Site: brandenburg
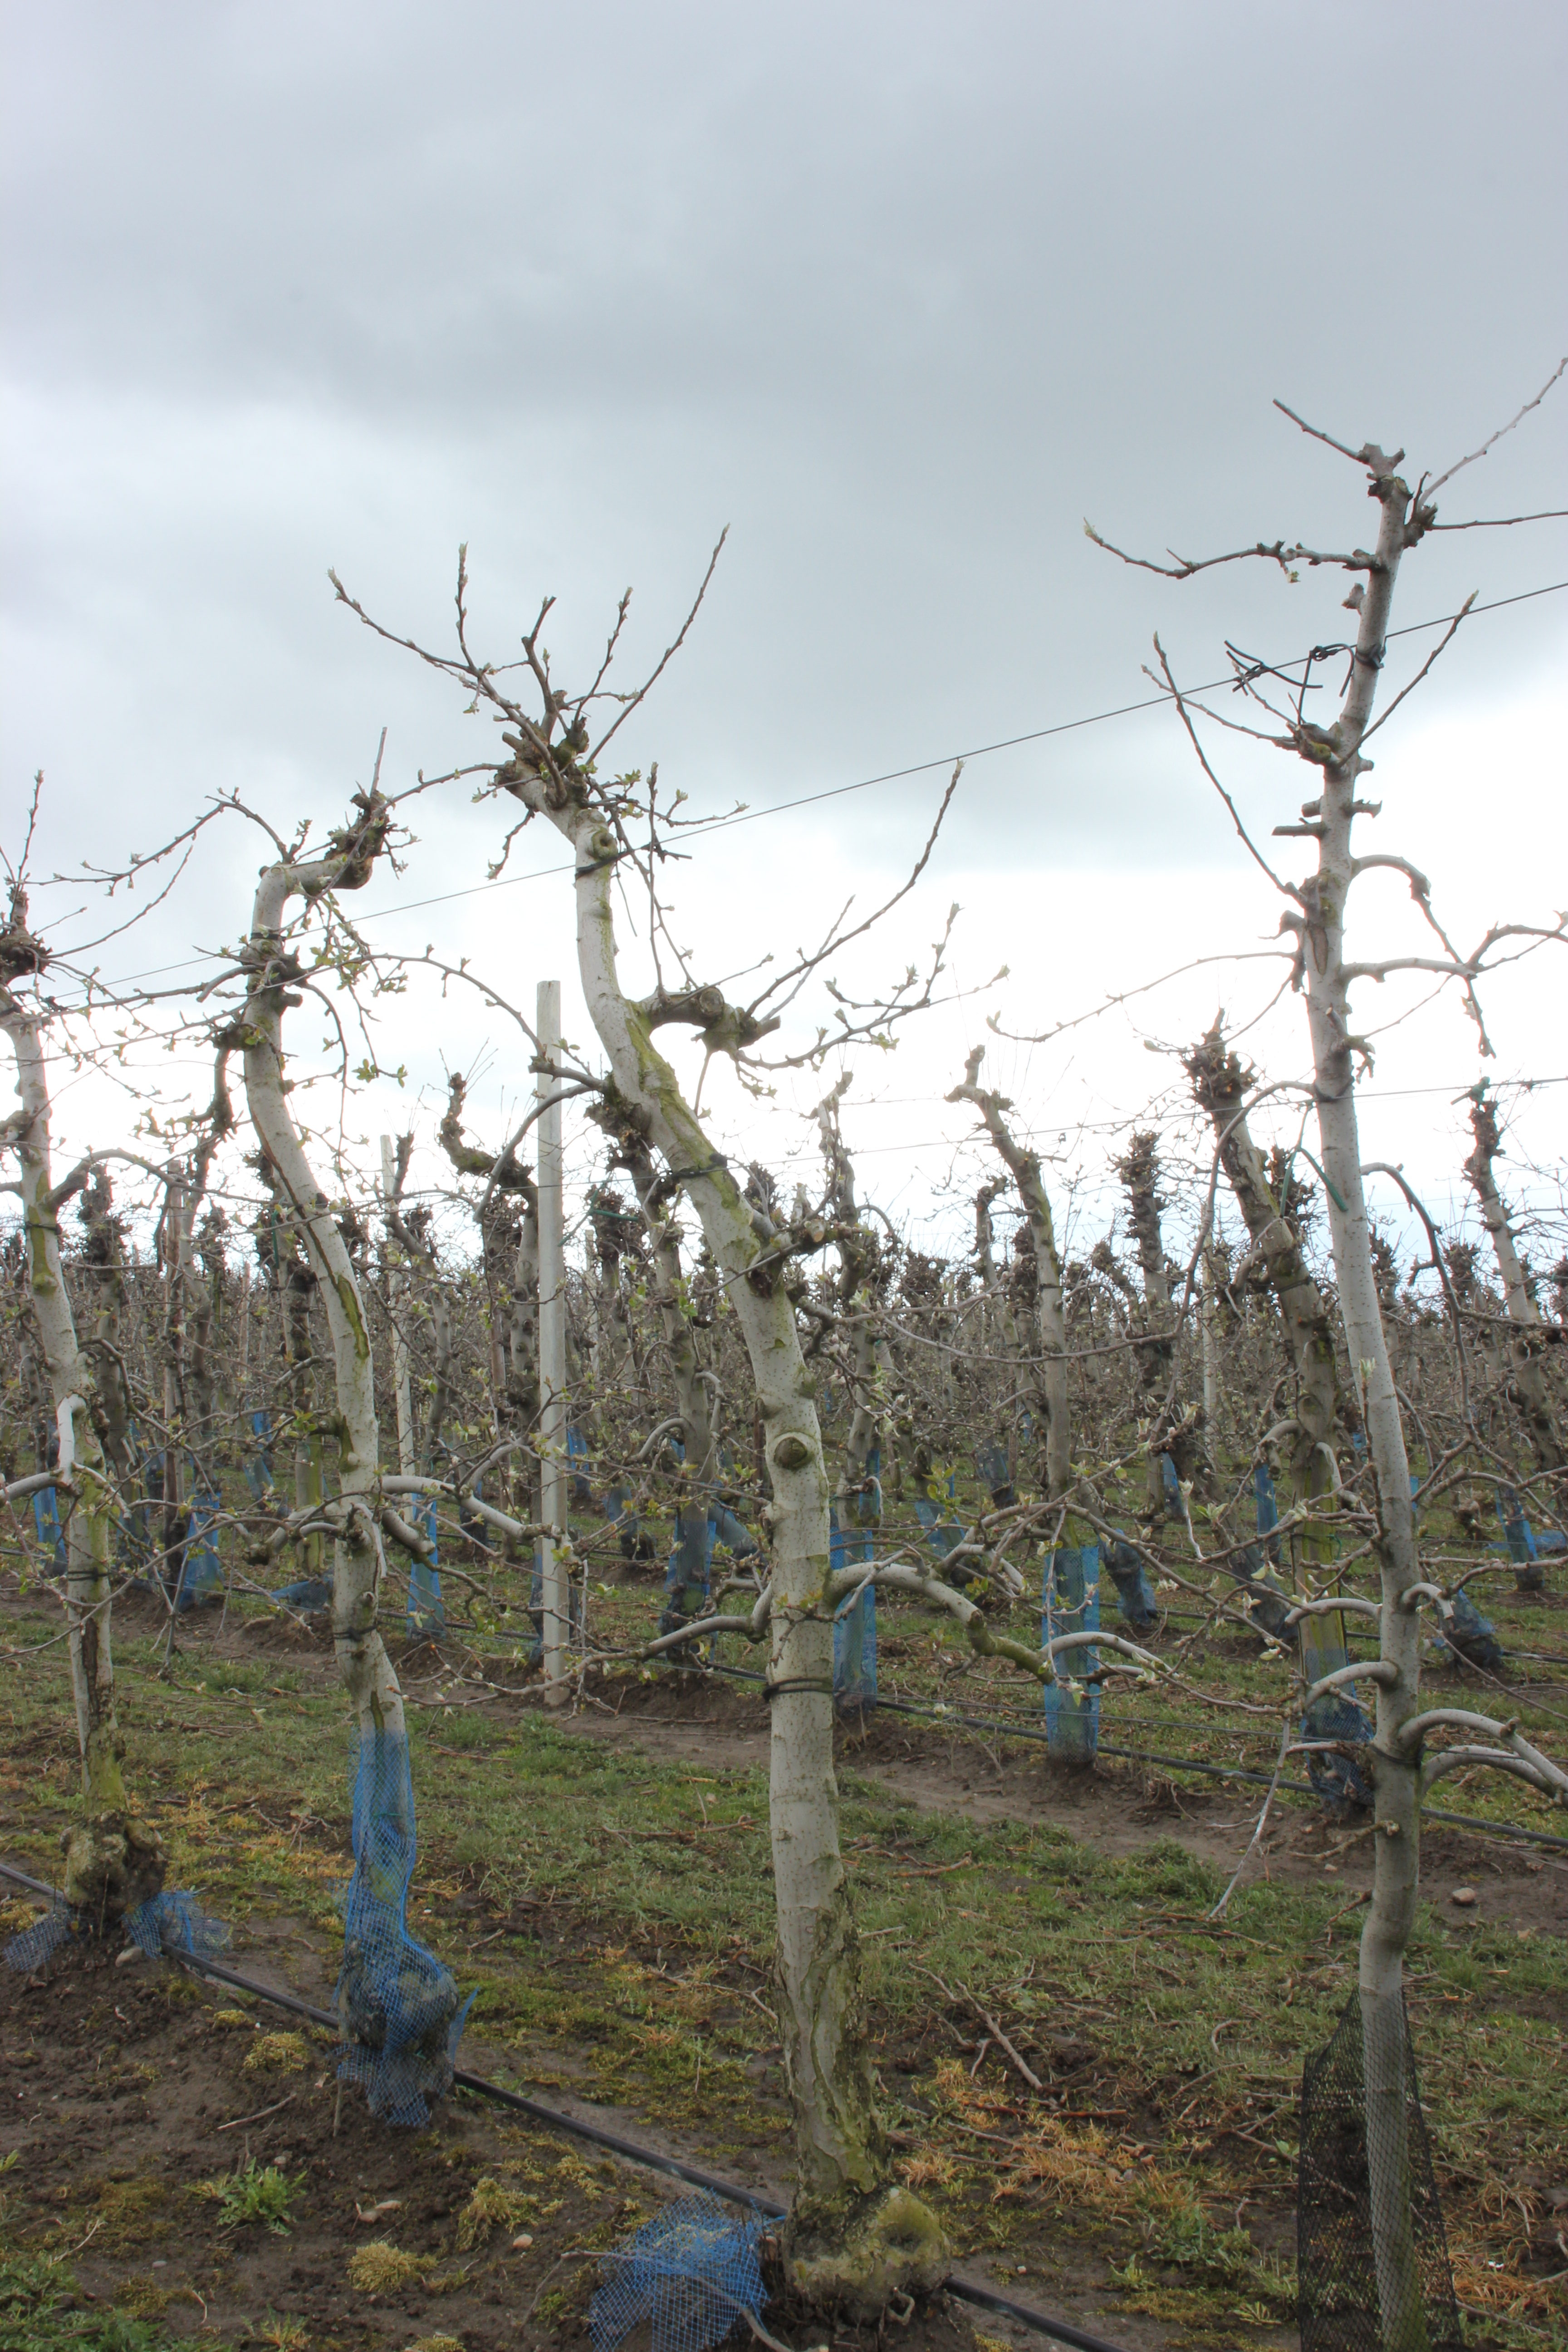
Growth stage (BBCH 55): Inflorescence emergence